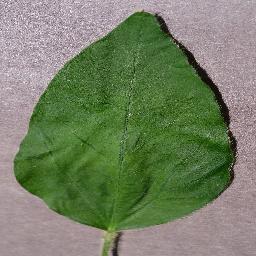
Label: Soybean___healthy